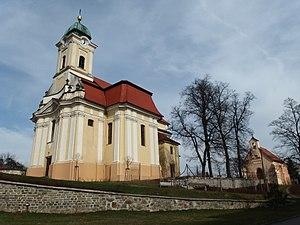
Dobromilice est une commune du district de Prostějov, dans la région d'Olomouc, en République tchèque. Sa population s'élevait à 835 habitants en 2018.